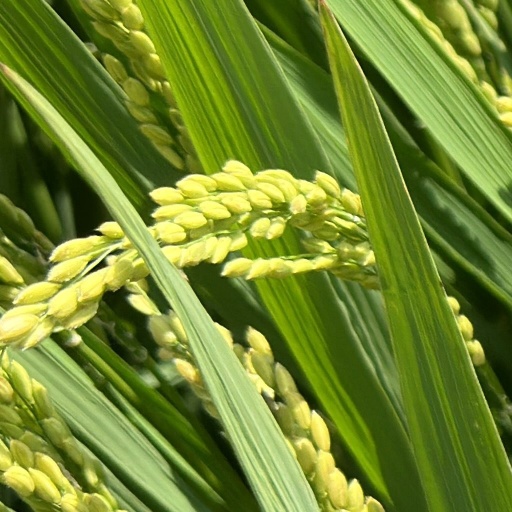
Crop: rice